Wolferton railway station

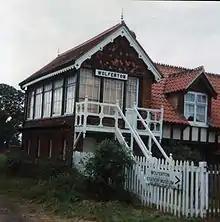
Wolferton signal box in days when the museum was still open

A 40-lever brick and sandstone signal box was situated to the south of the platforms, controlling the northern extremity of the doubled section between Wolferton and King's Lynn, while the single-line section north was controlled by electric train tablet. The goods yard was on the Down side and was served by three sidings; four more sidings were to be found on the Up side. The station's facilities also included a spacious carriage dock, an ornate goods and coal storage building and a small gas works which provided sufficient gas to light the entire station.